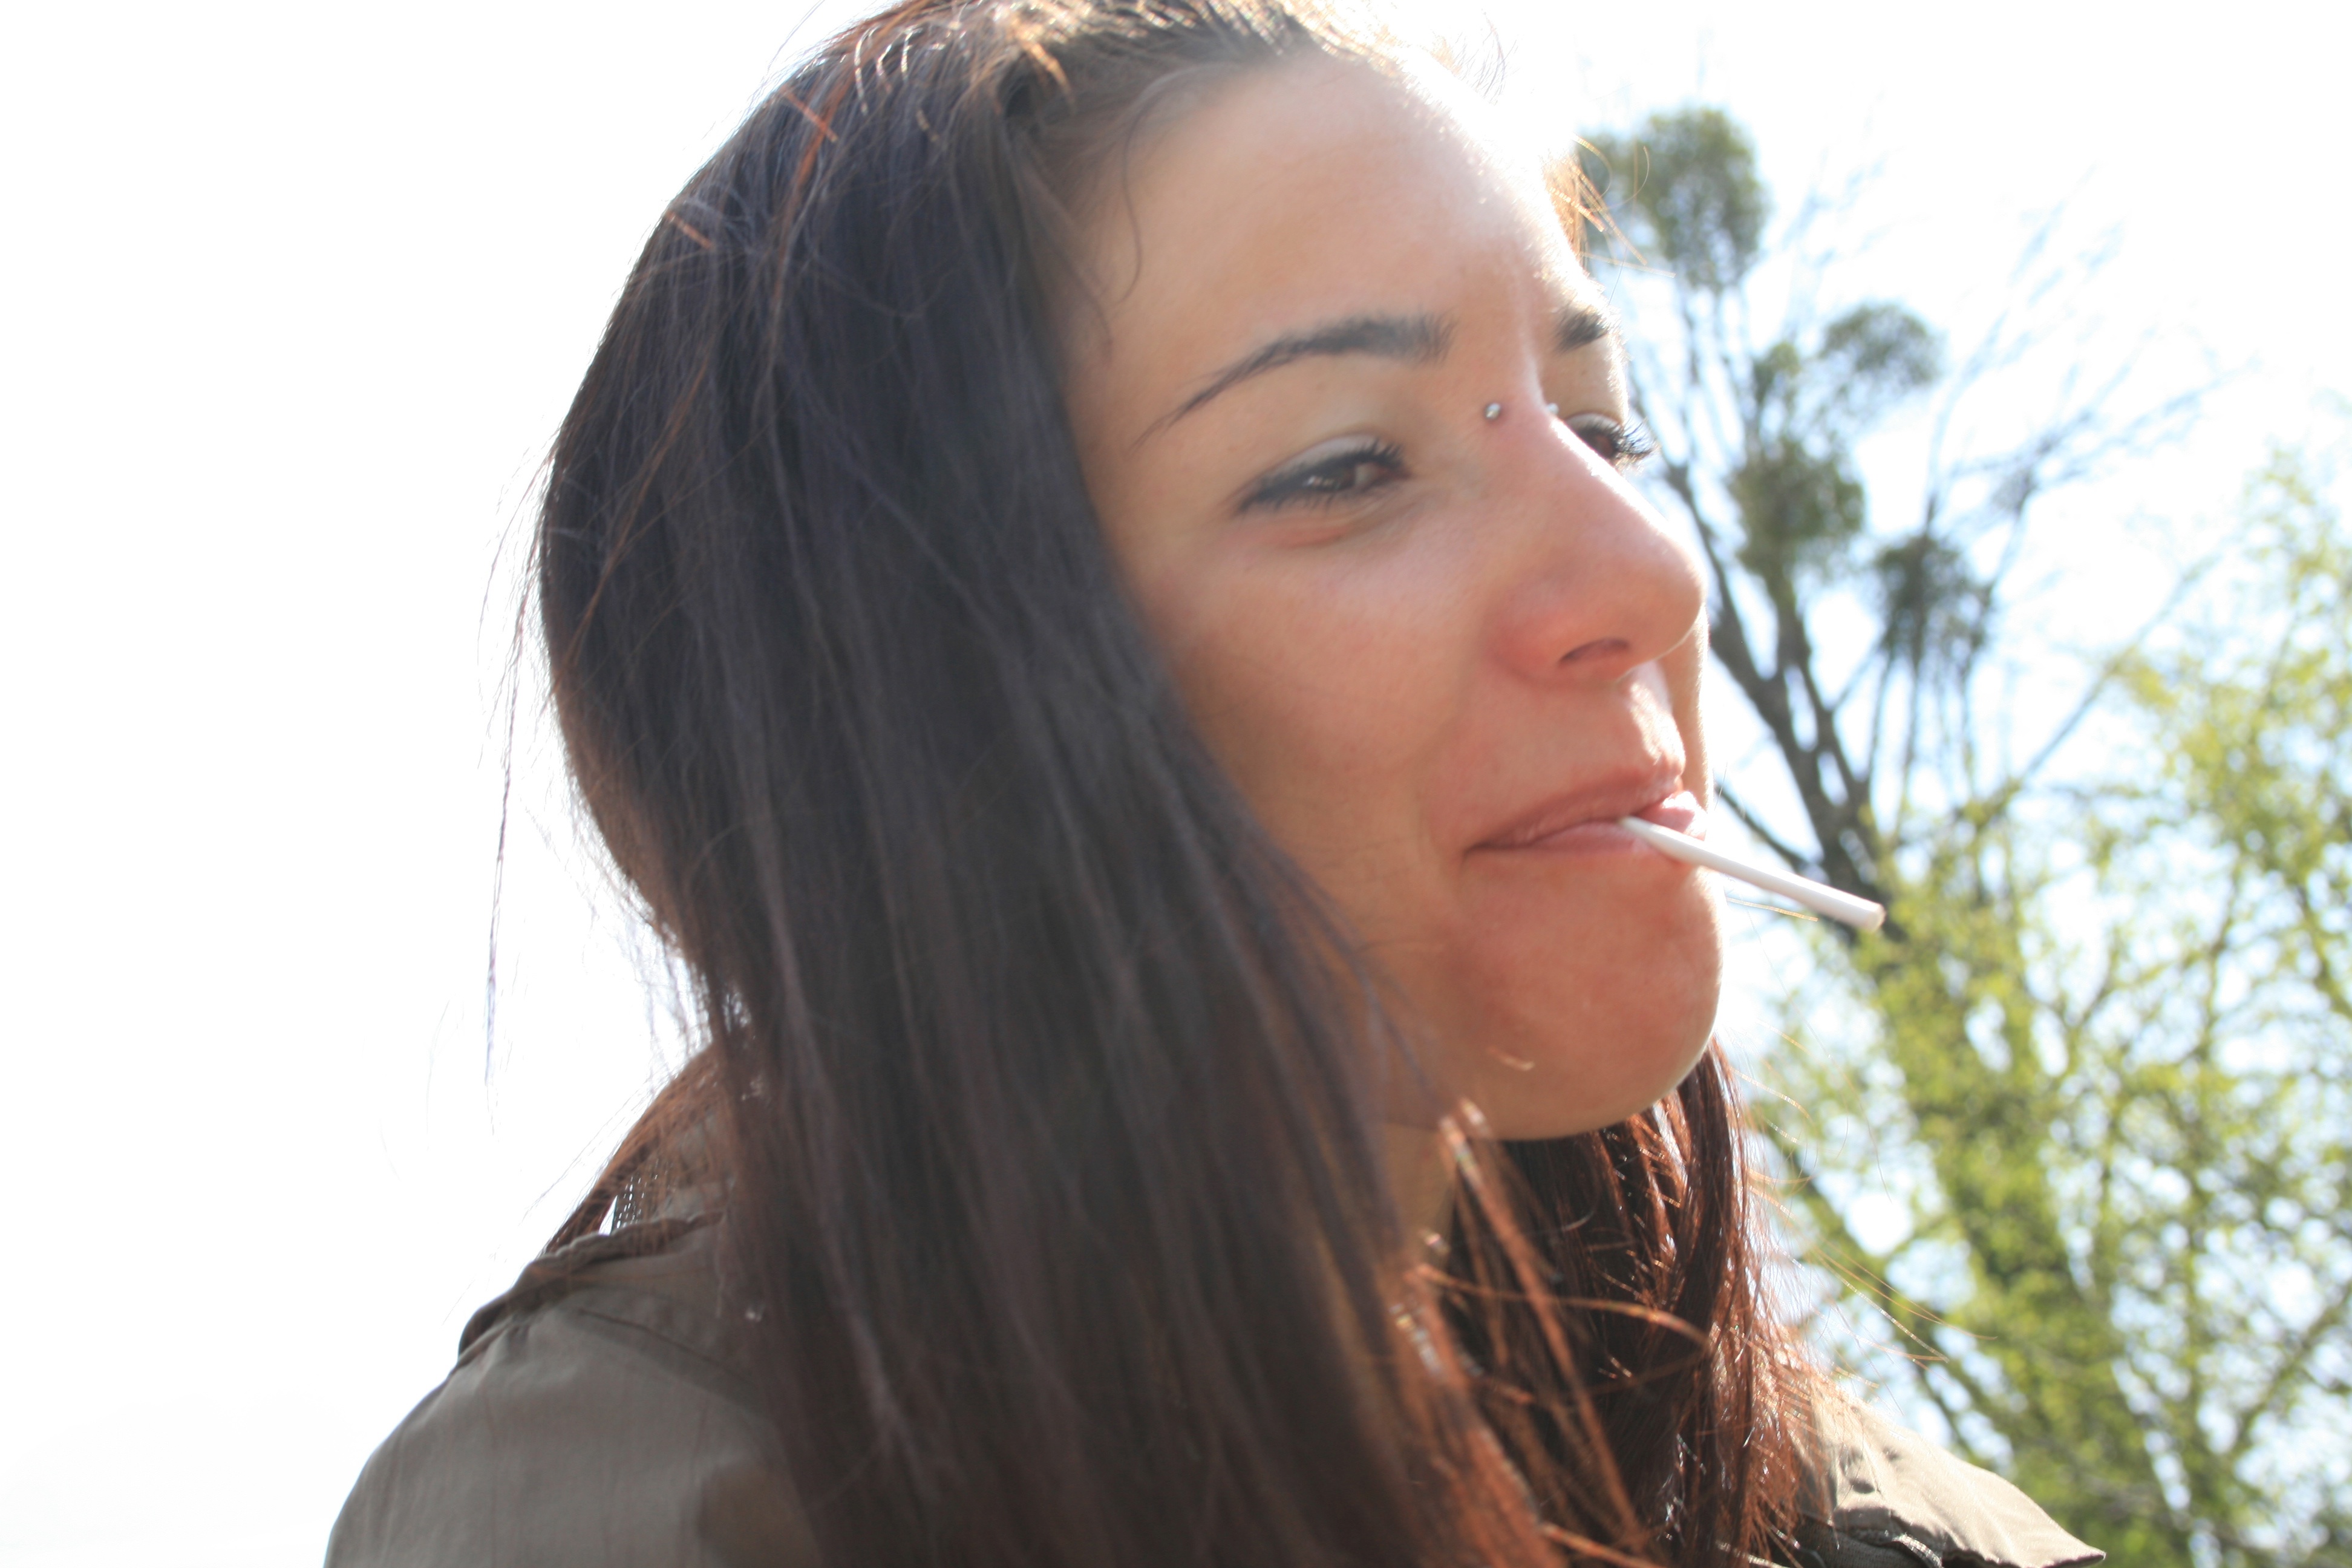
person, girl, hair, portrait, model, hairstyle, mouth, long hair, black hair, face, nose, eye, head, beauty, blond, photo shoot, brown hair, human hair color